Love in Tokyo

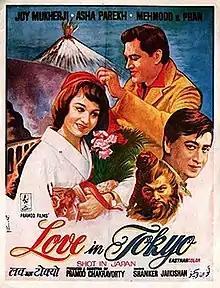
Theatrical release poster

Love In Tokyo is a 1966 Indian Hindi-language romantic comedy film directed and produced by Pramod Chakravorty. The film was a hit at the box office.